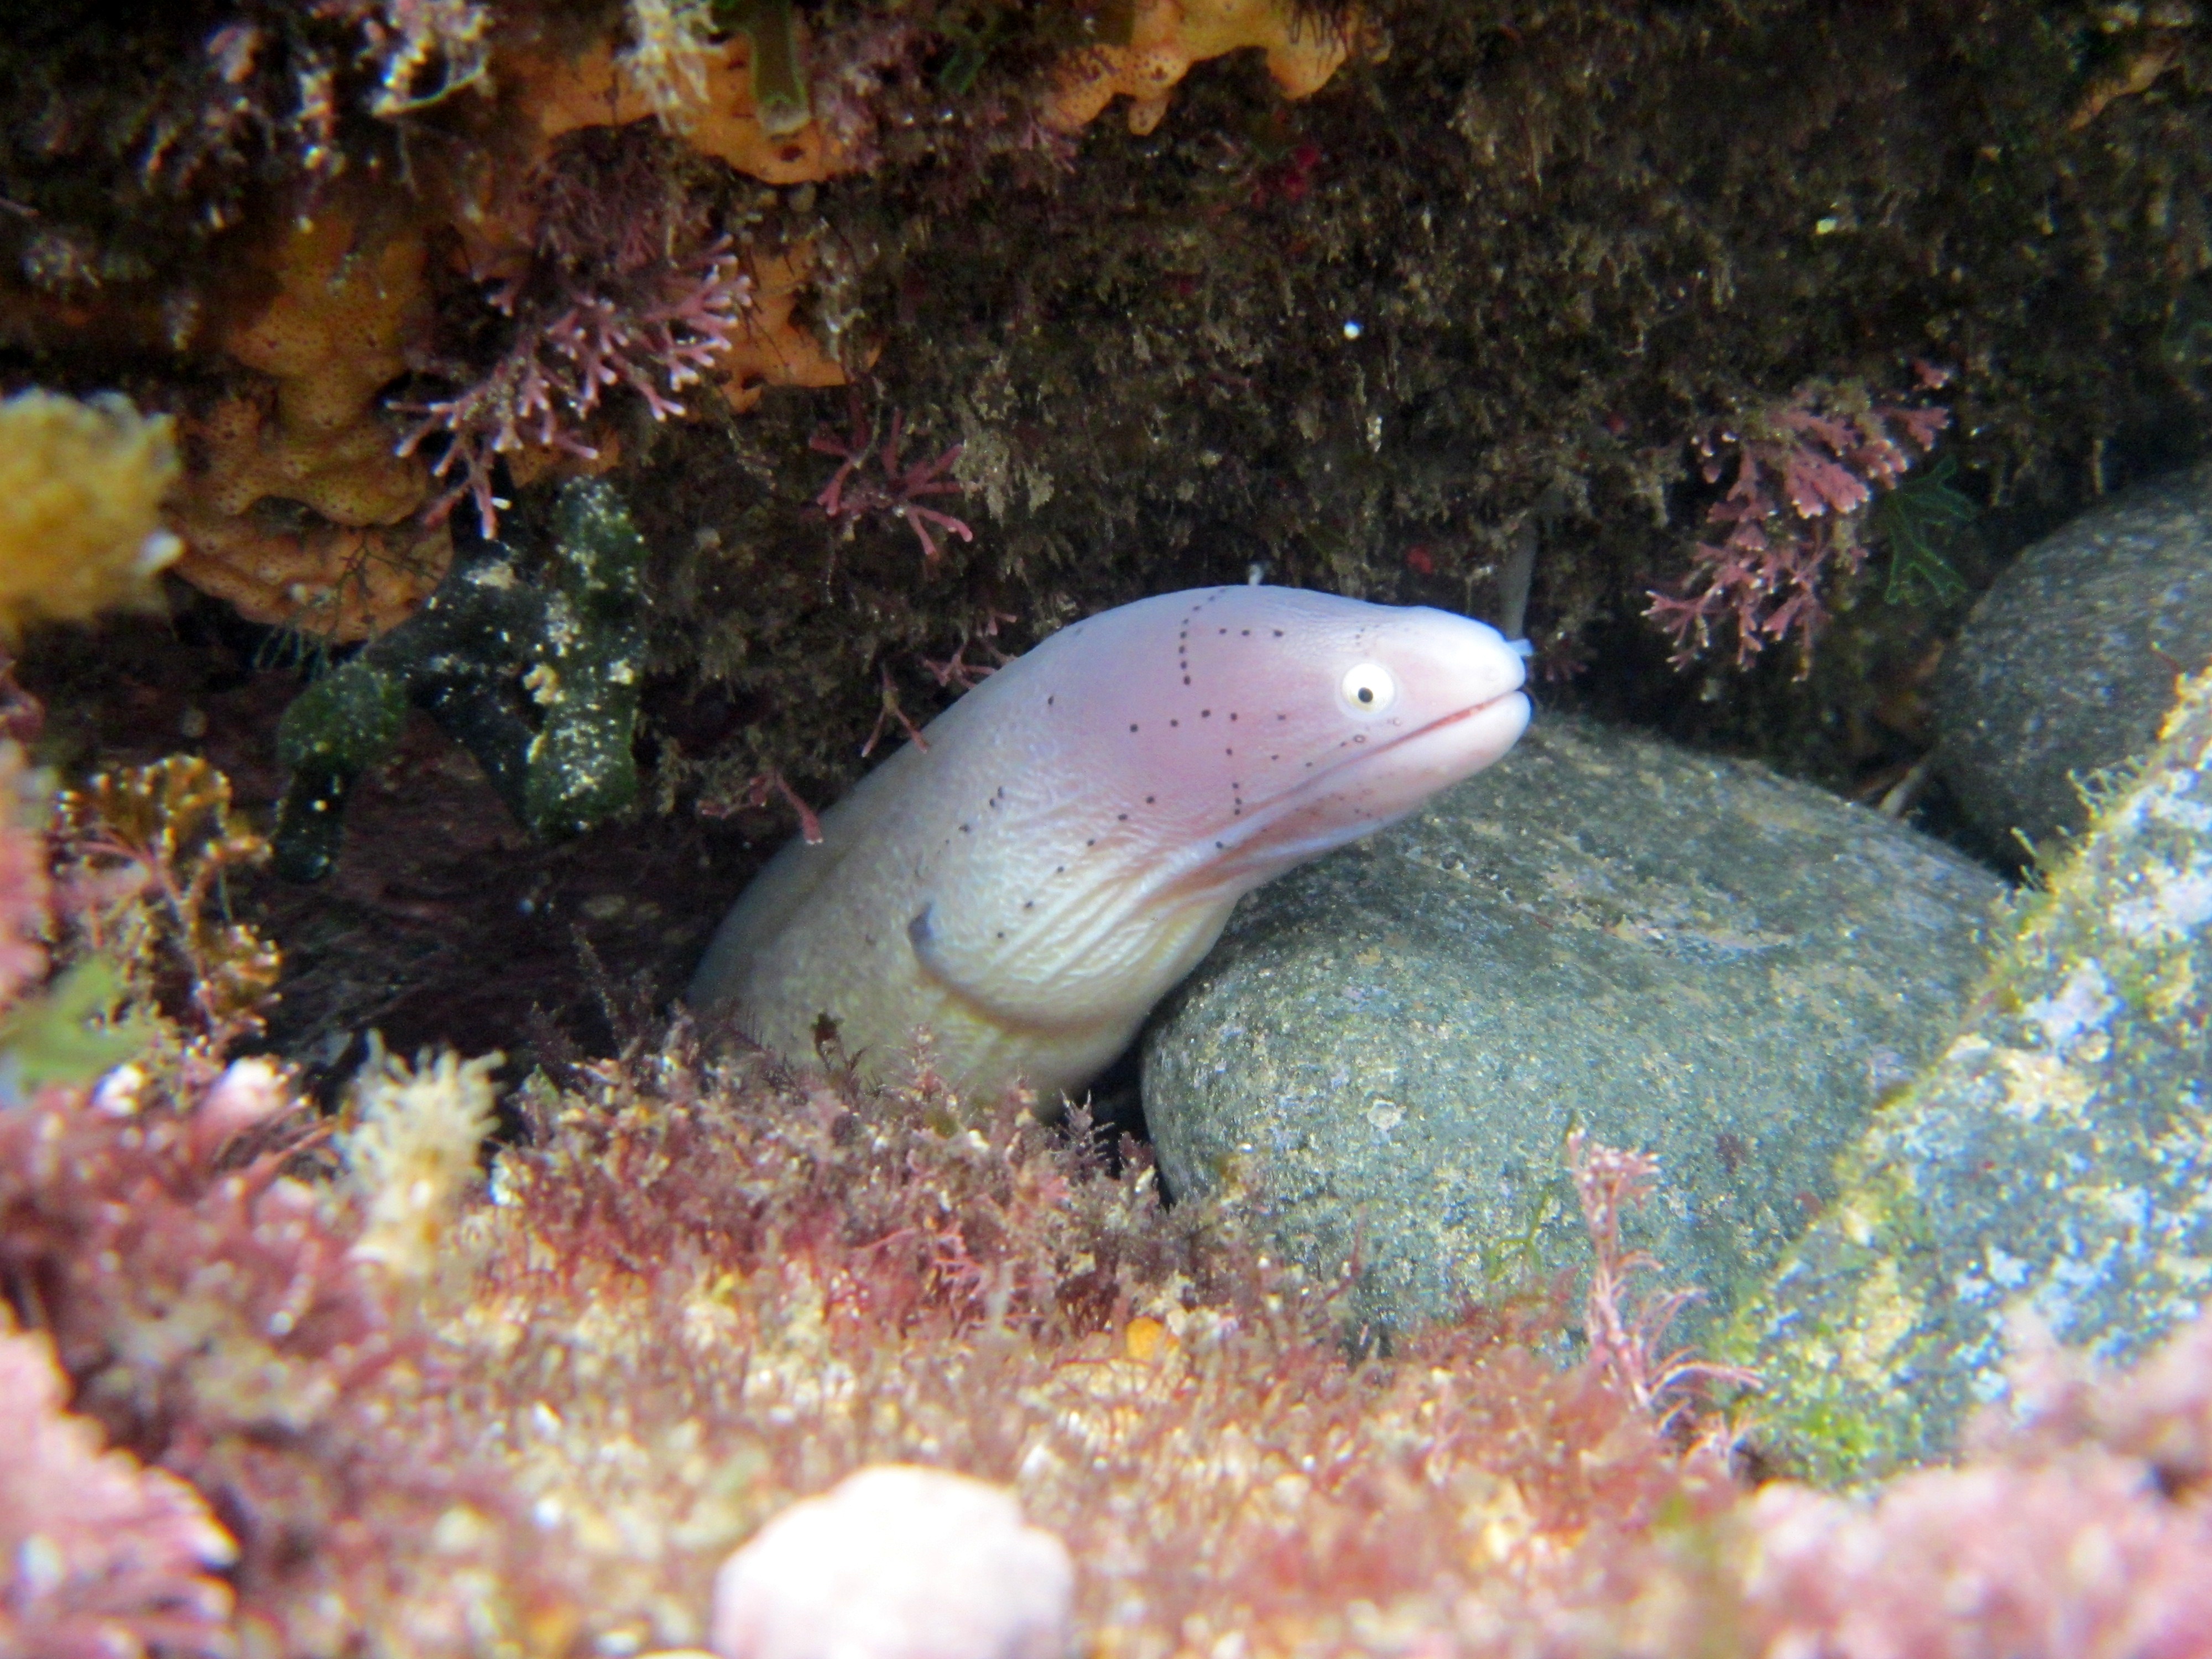
sea, ocean, animal, wildlife, underwater, tropical, biology, aquatic, fish, fauna, coral, coral reef, invertebrate, life, reef, aquarium, marine, sea life, creature, exotic, eel, moray, ecosystem, saltwater, undersea, marine biology, coral reef fish